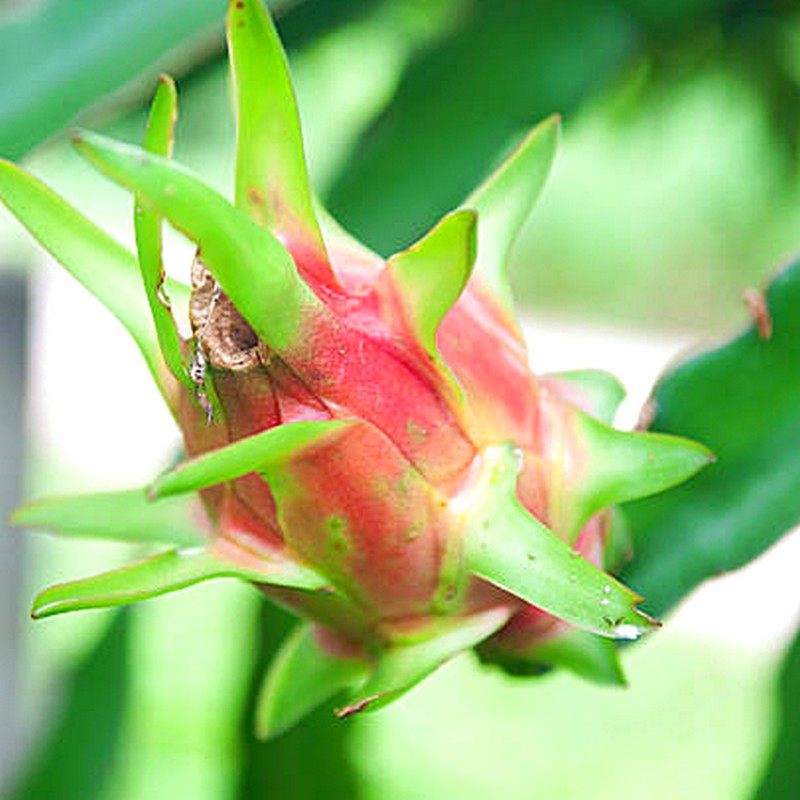
Label: Fresh Dragon Fruit